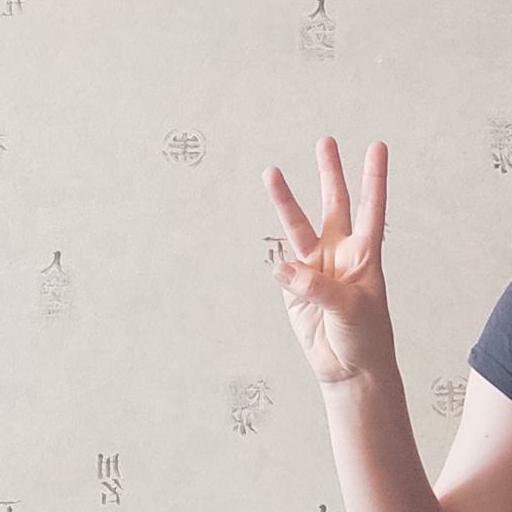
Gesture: three